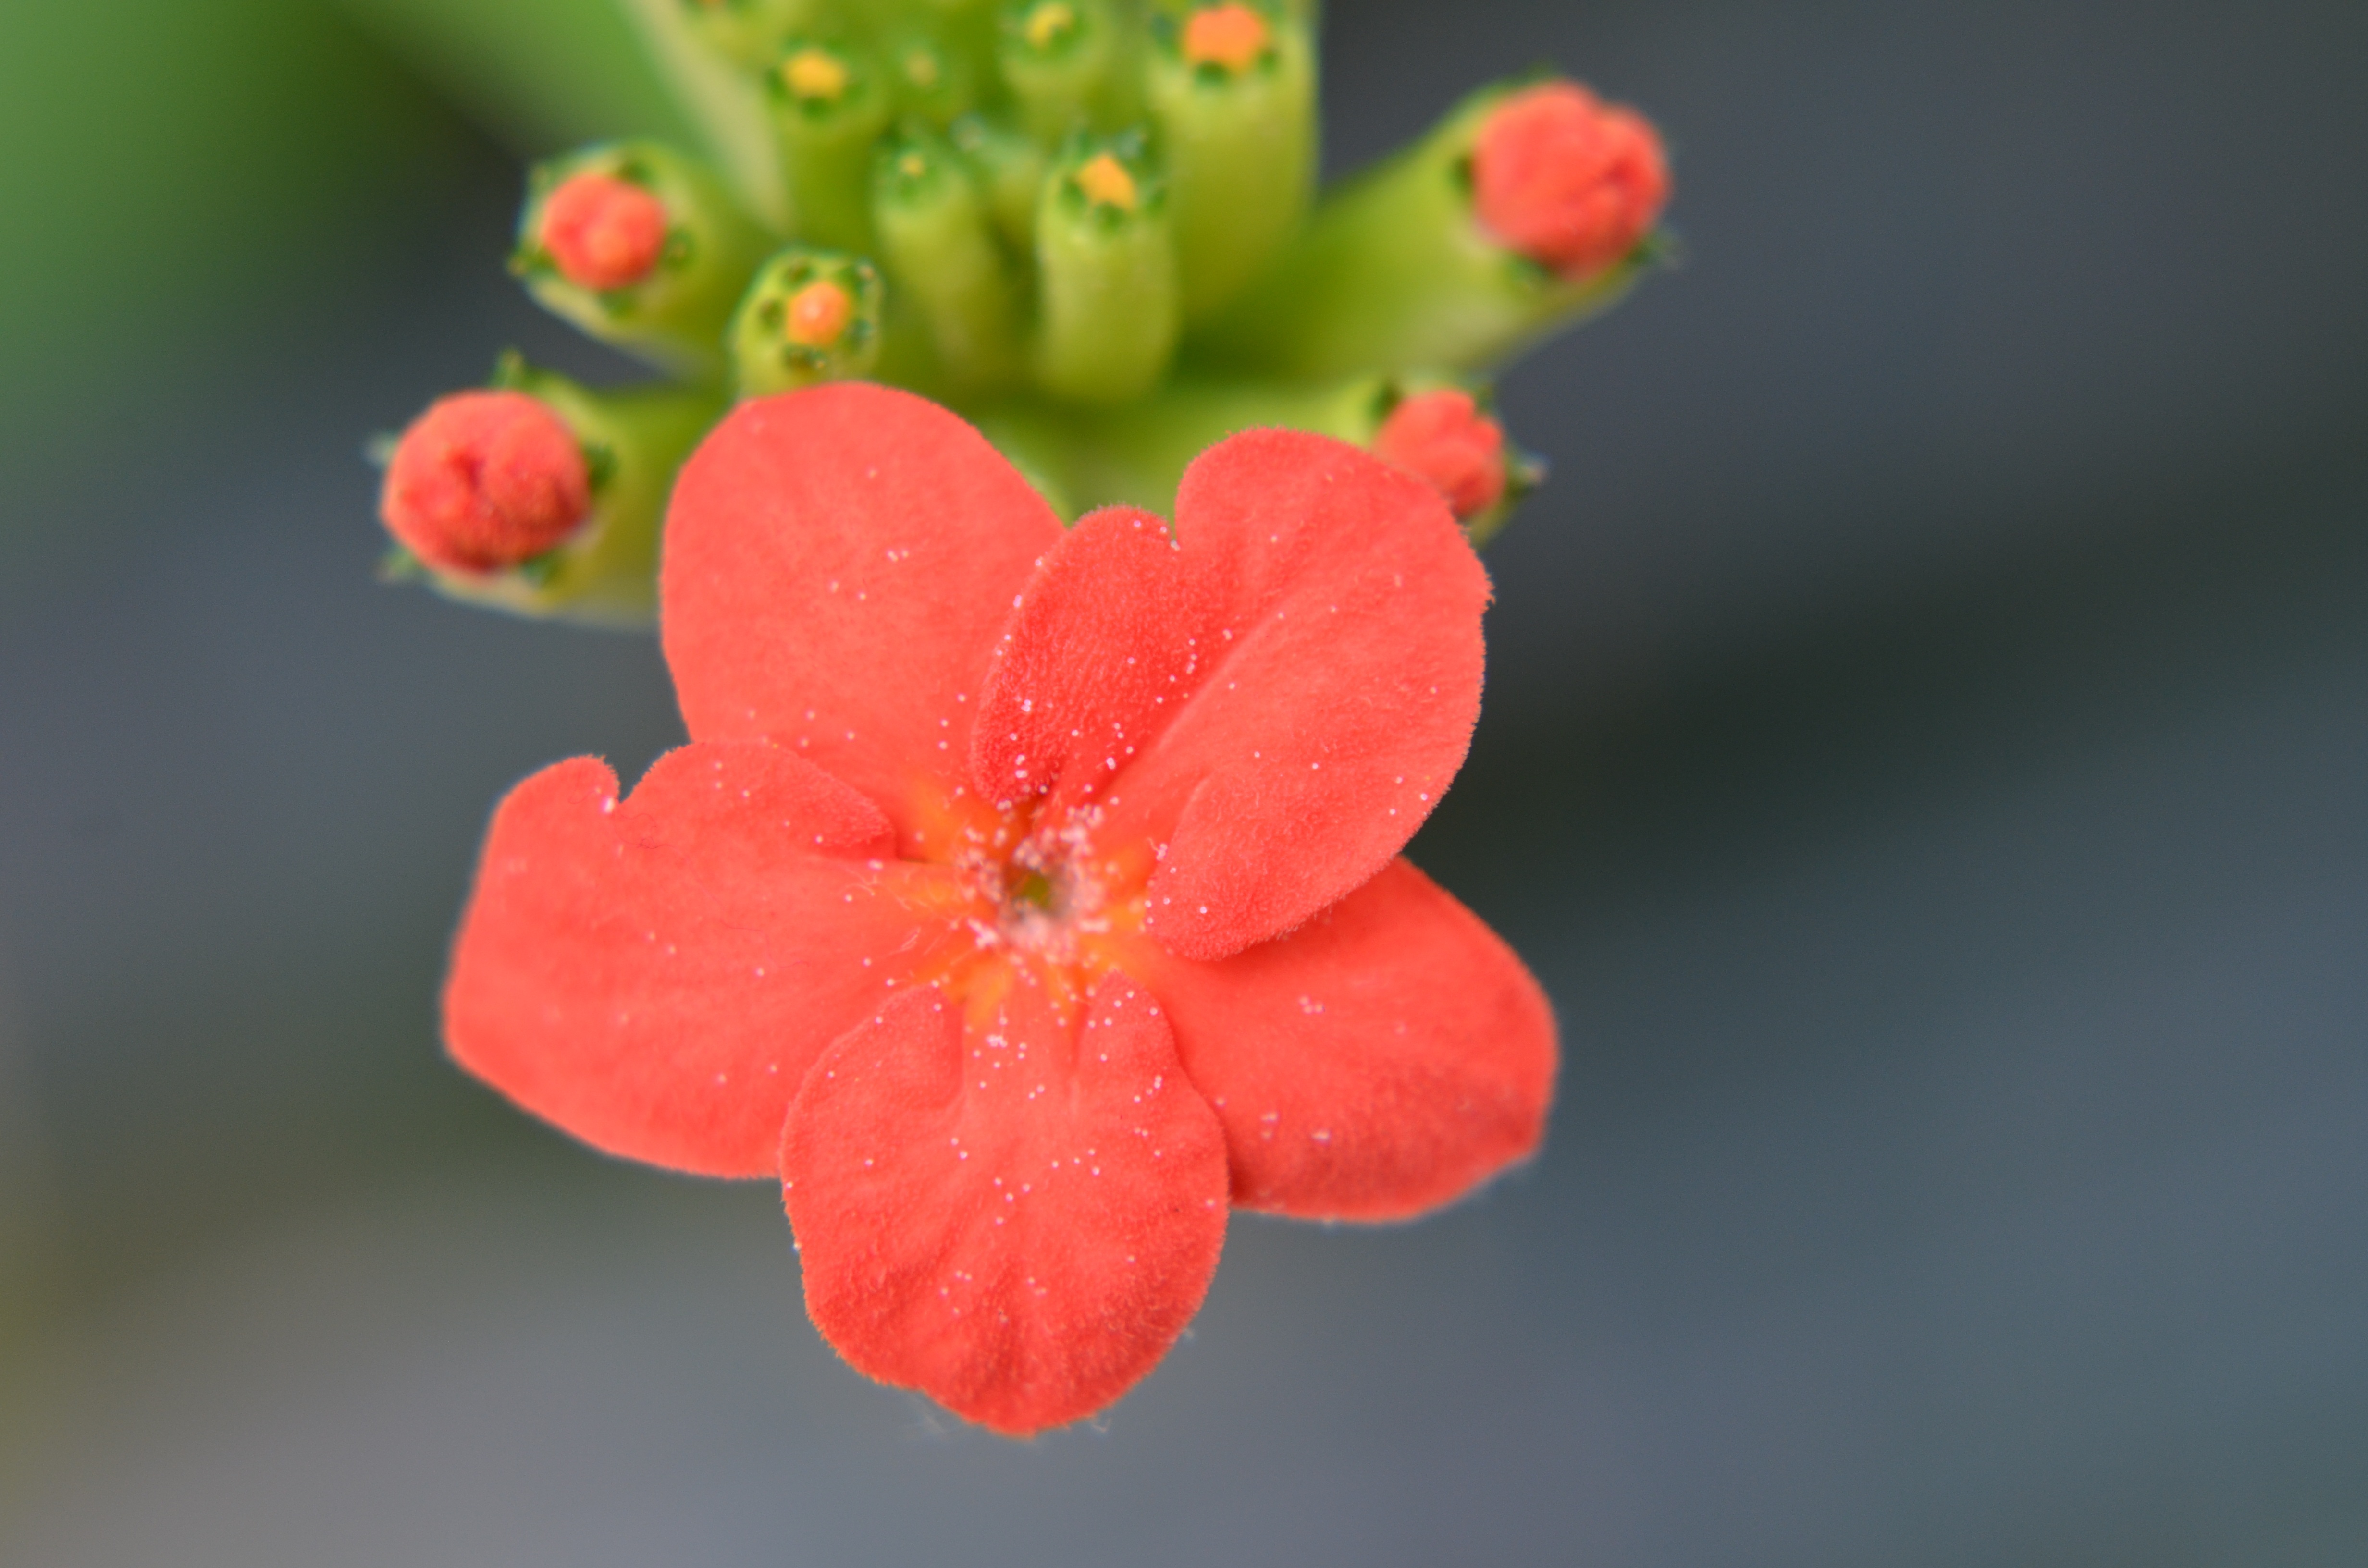
blossom, plant, photography, leaf, flower, petal, red, macro, botany, flora, wildflower, close up, shrub, beautiful, simple, macro photography, flowering plant, annual plant, plant stem, land plant